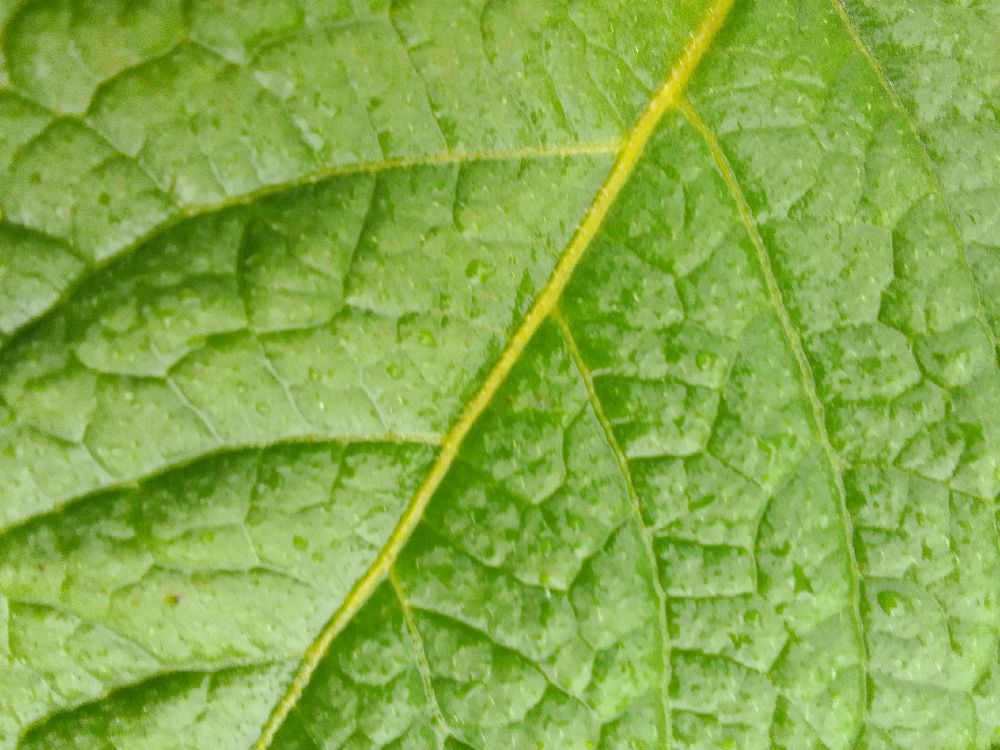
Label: Healthy